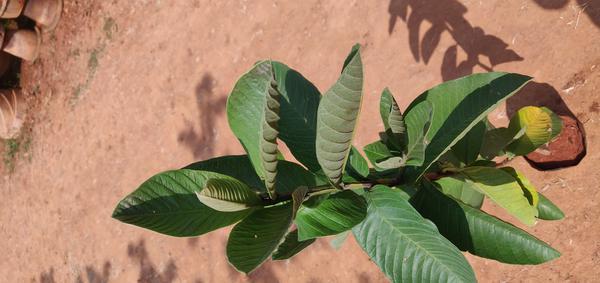
Plant: Gauva